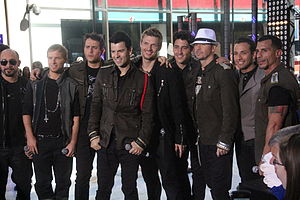
NKOTBSB
NKOTBSB er en gruppe bestående af de to amerikanske boybands New Kids on the Block og Backstreet Boys. Backstreet Boys-medlemmet Howie Dorough kom op med navnet, som er en kombination hver gruppes navne, NKOTB og BSB. Sammen har de udgivet en opsamlingsalbum